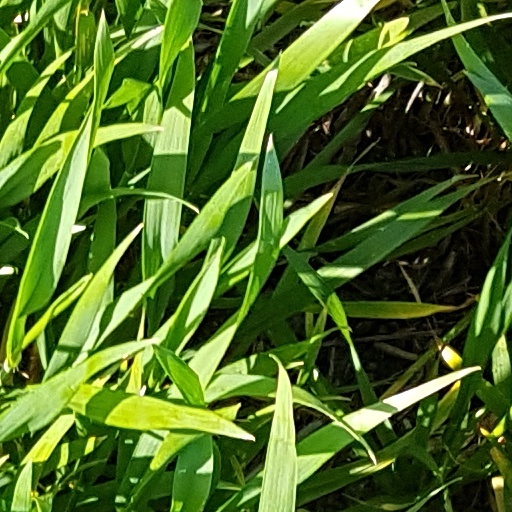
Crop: wheat